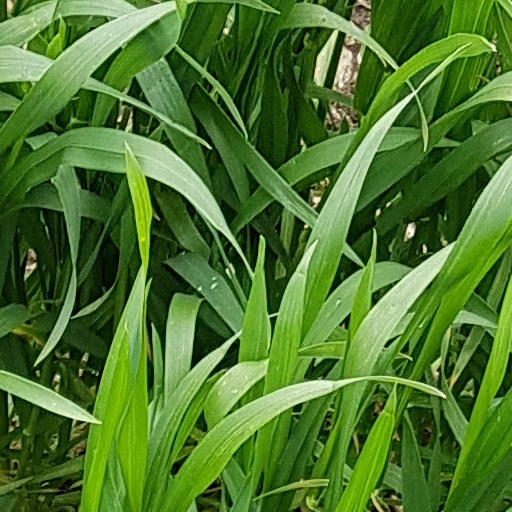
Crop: wheat